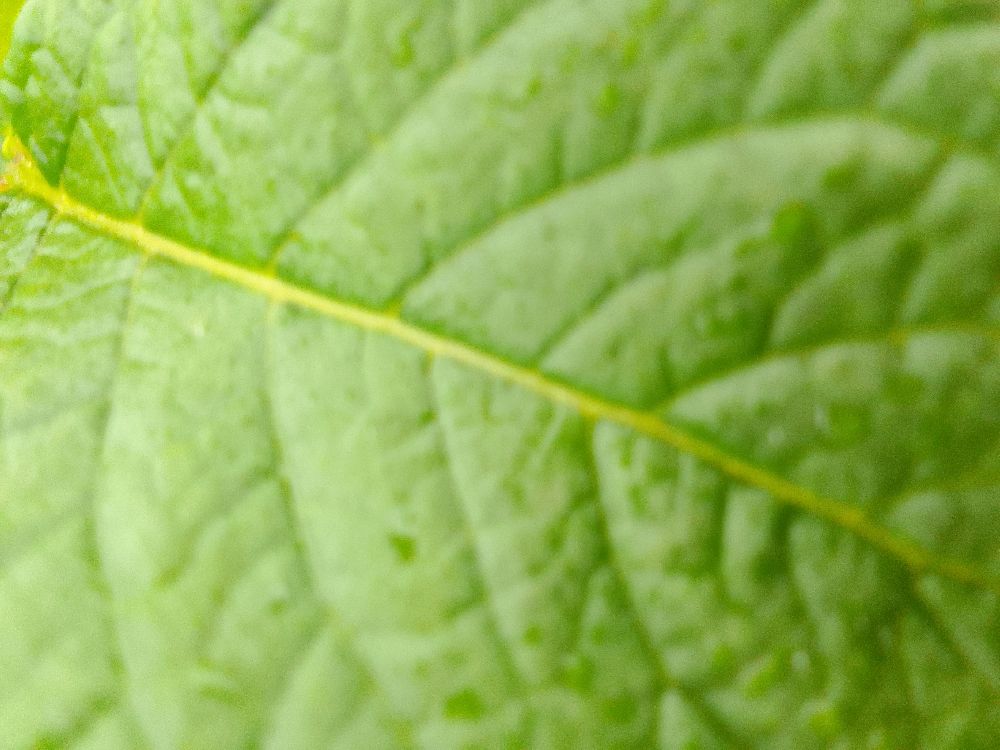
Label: Healthy